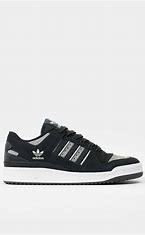
Brand: adidas
Model: Forum Skate